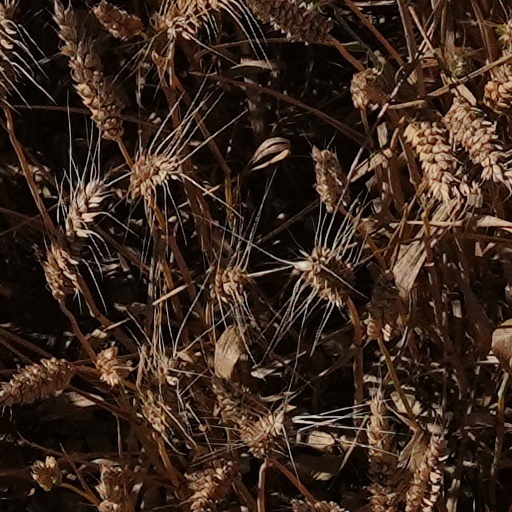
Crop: wheat